USS Vicksburg

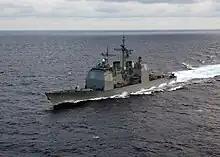
The guided missile cruiser cruises the Atlantic Ocean preparing for an early underway replenishment with the fast combat support ship on 11 June 2004

USS "Vicksburg" may refer to the following ships of the United States Navy: